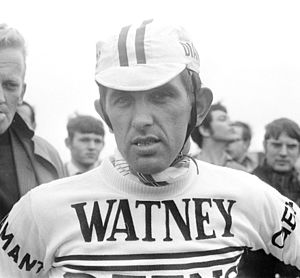
Frans Verbeeck
Frans Verbeeck er en tidligere belgisk landevejscykelrytter.